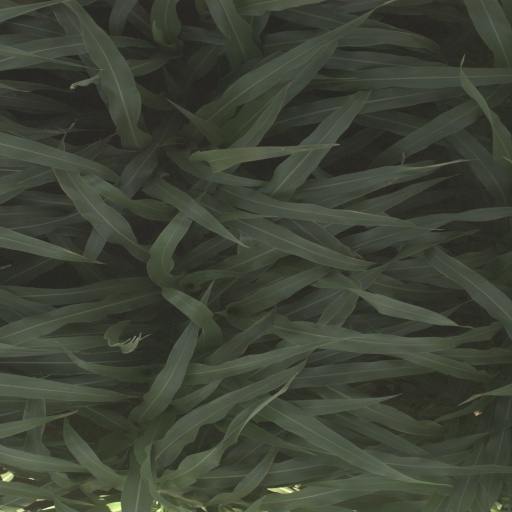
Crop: sorghum